Varengeville-sur-Mer

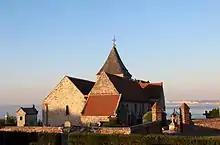

A forestry and farming commune situated by the coast of the English Channel and in the Pays de Caux, some west of Dieppe at the junction of the D27, D75 and the D123 roads. The commune has access to the pebble beach by means of a gap in the huge chalk cliffs.